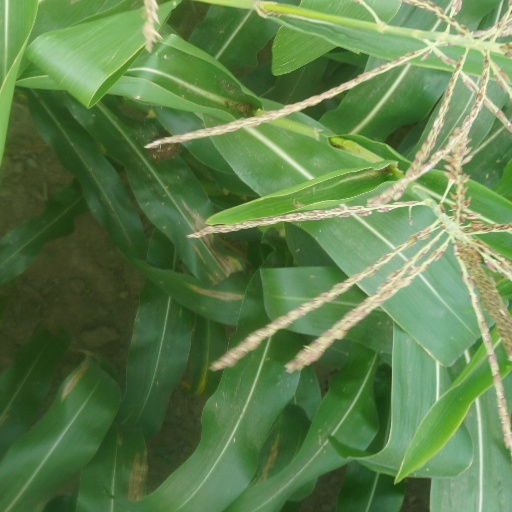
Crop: maize; corn